WikiLeaks

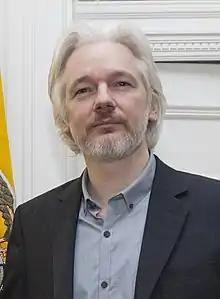
Julian Assange is a founding member of the WikiLeaks staff.

The inspiration for WikiLeaks was Daniel Ellsberg's release of the Pentagon Papers in 1971. Assange built WikiLeaks to shorten the time between a leak and its coverage by the media. WikiLeaks was established in Australia with the help of Daniel Mathews and its servers were soon moved to Sweden and other countries that provided greater legal protection for the media. Assange described WikiLeaks as an activist organisation and said that "The method is transparency, the goal is justice".